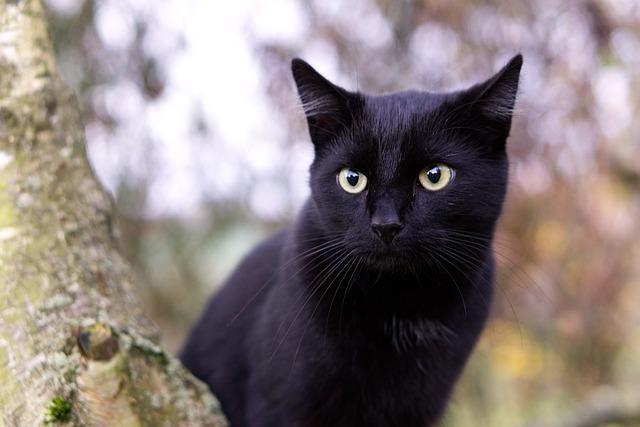
cat